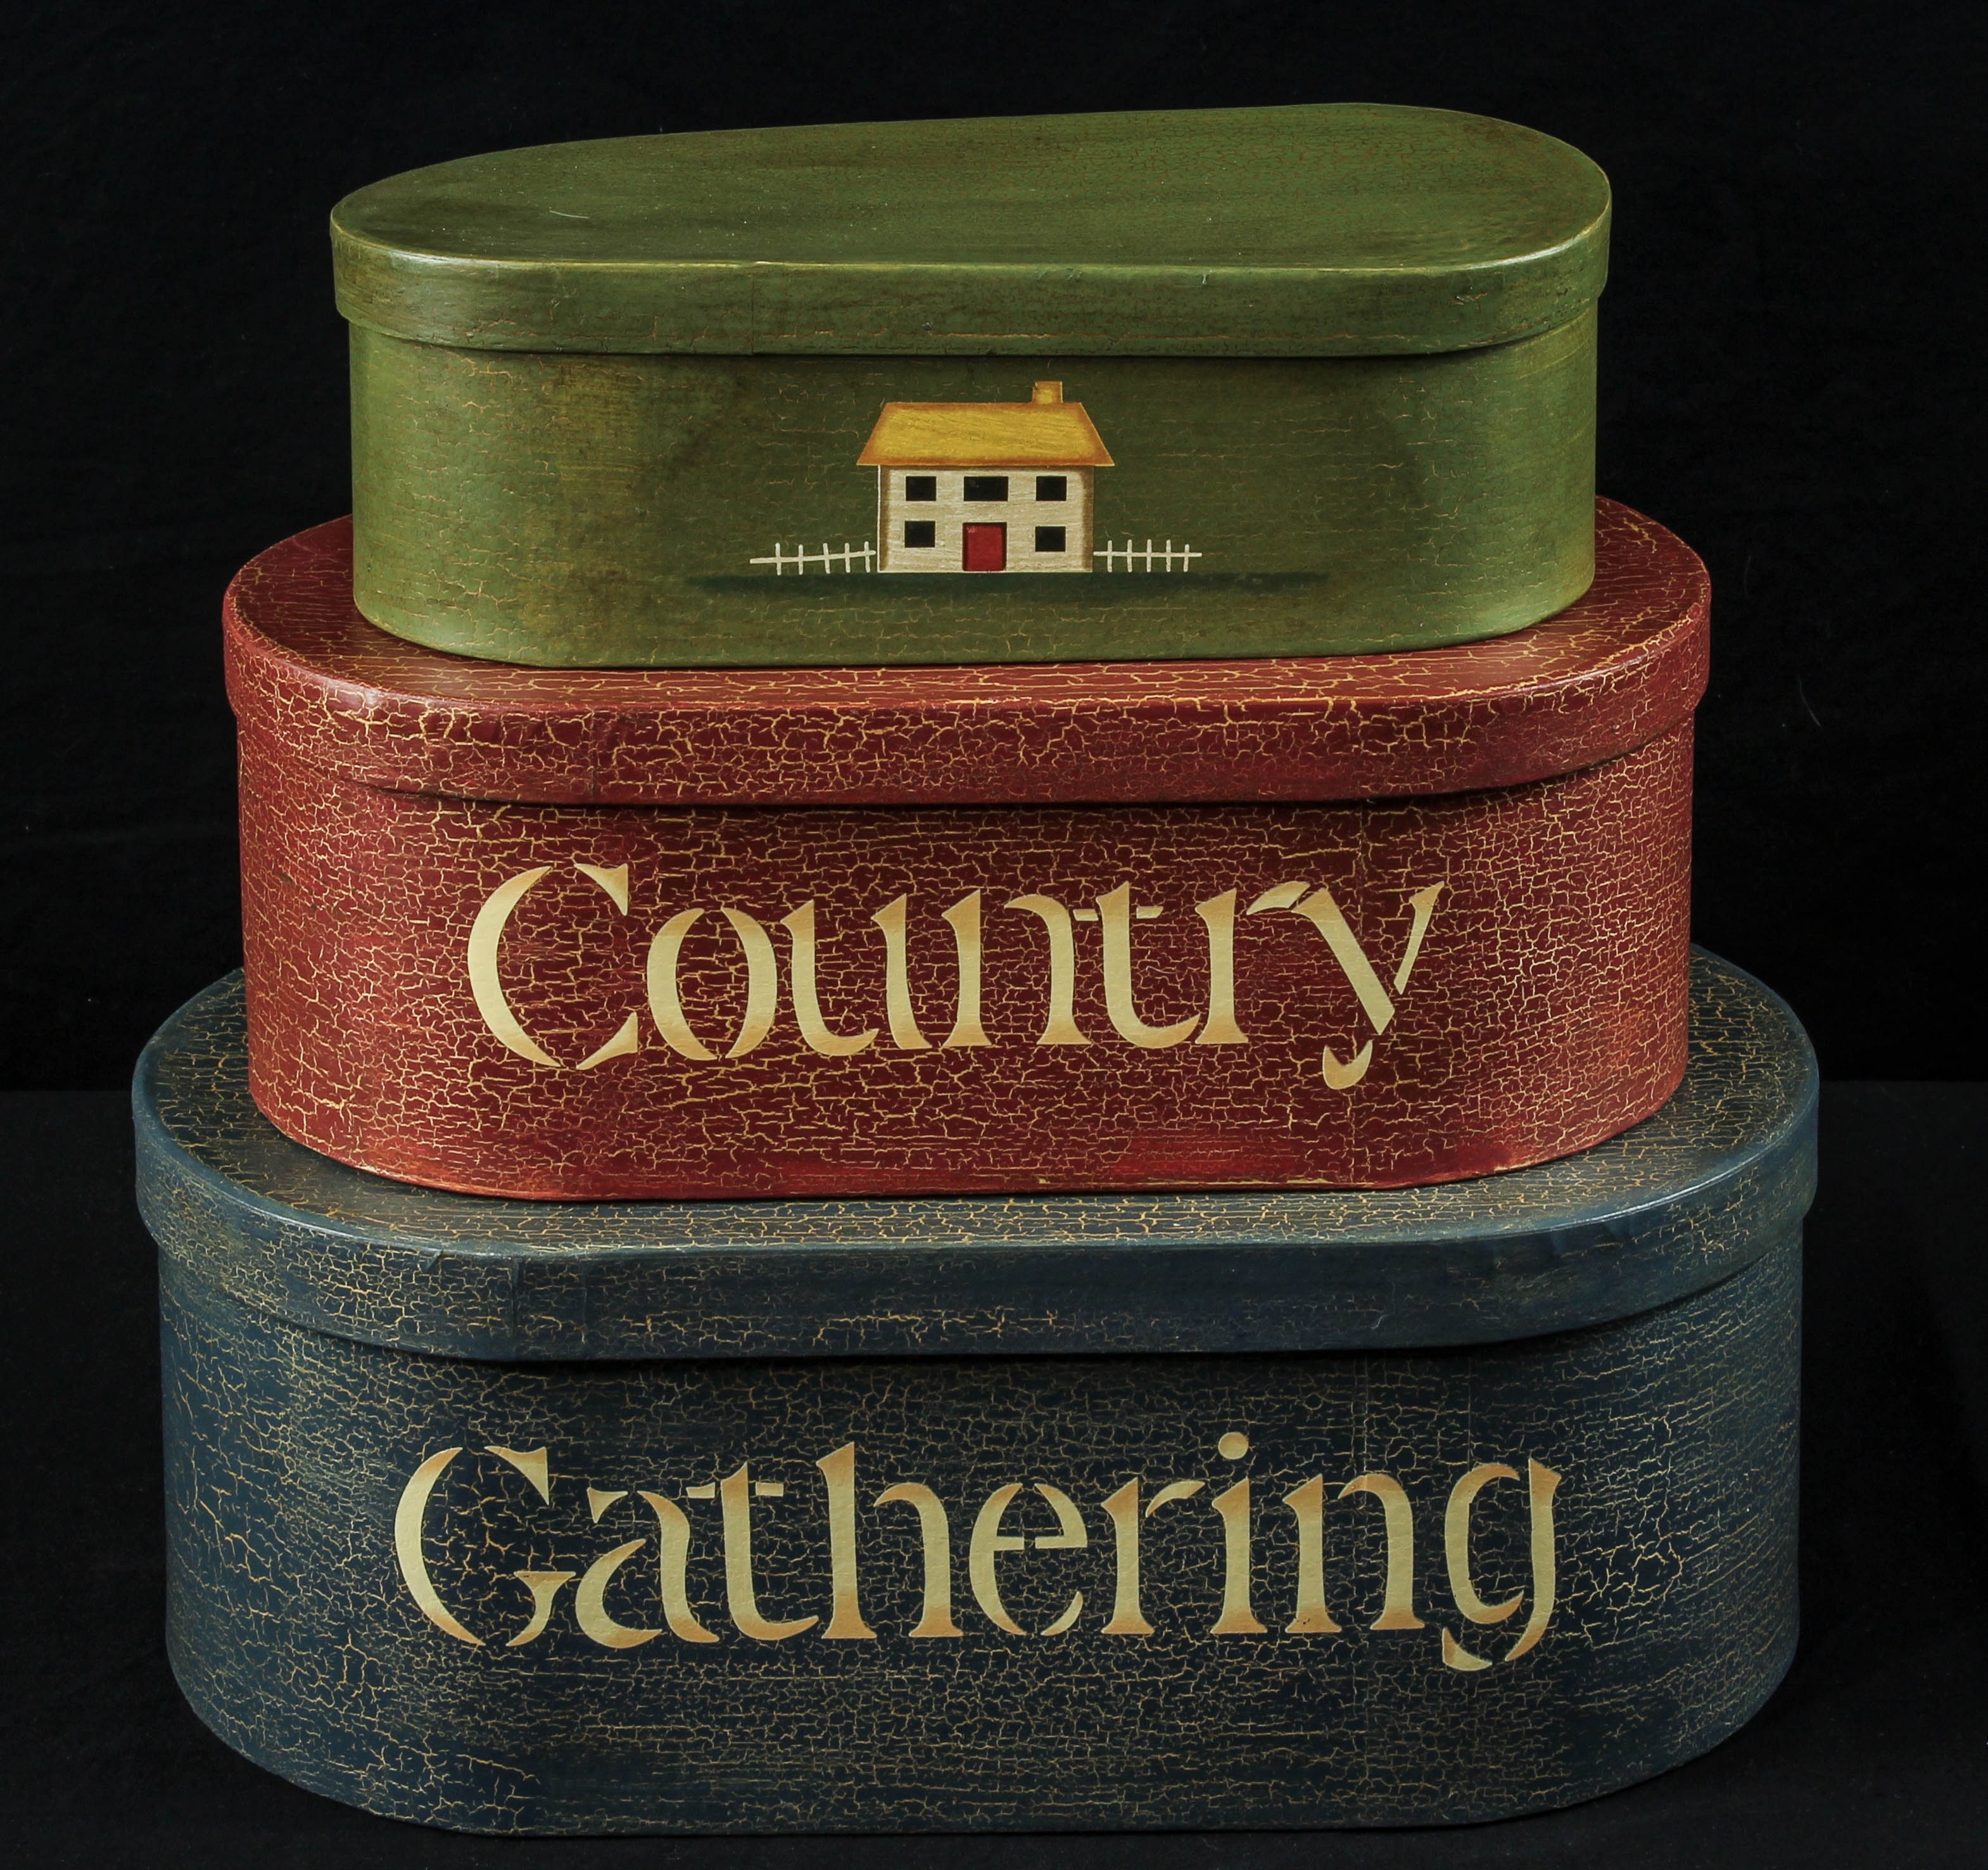
leather, metal, material, storage, decorative, containers, vignette, cardboard, boxes, cartons, stacking